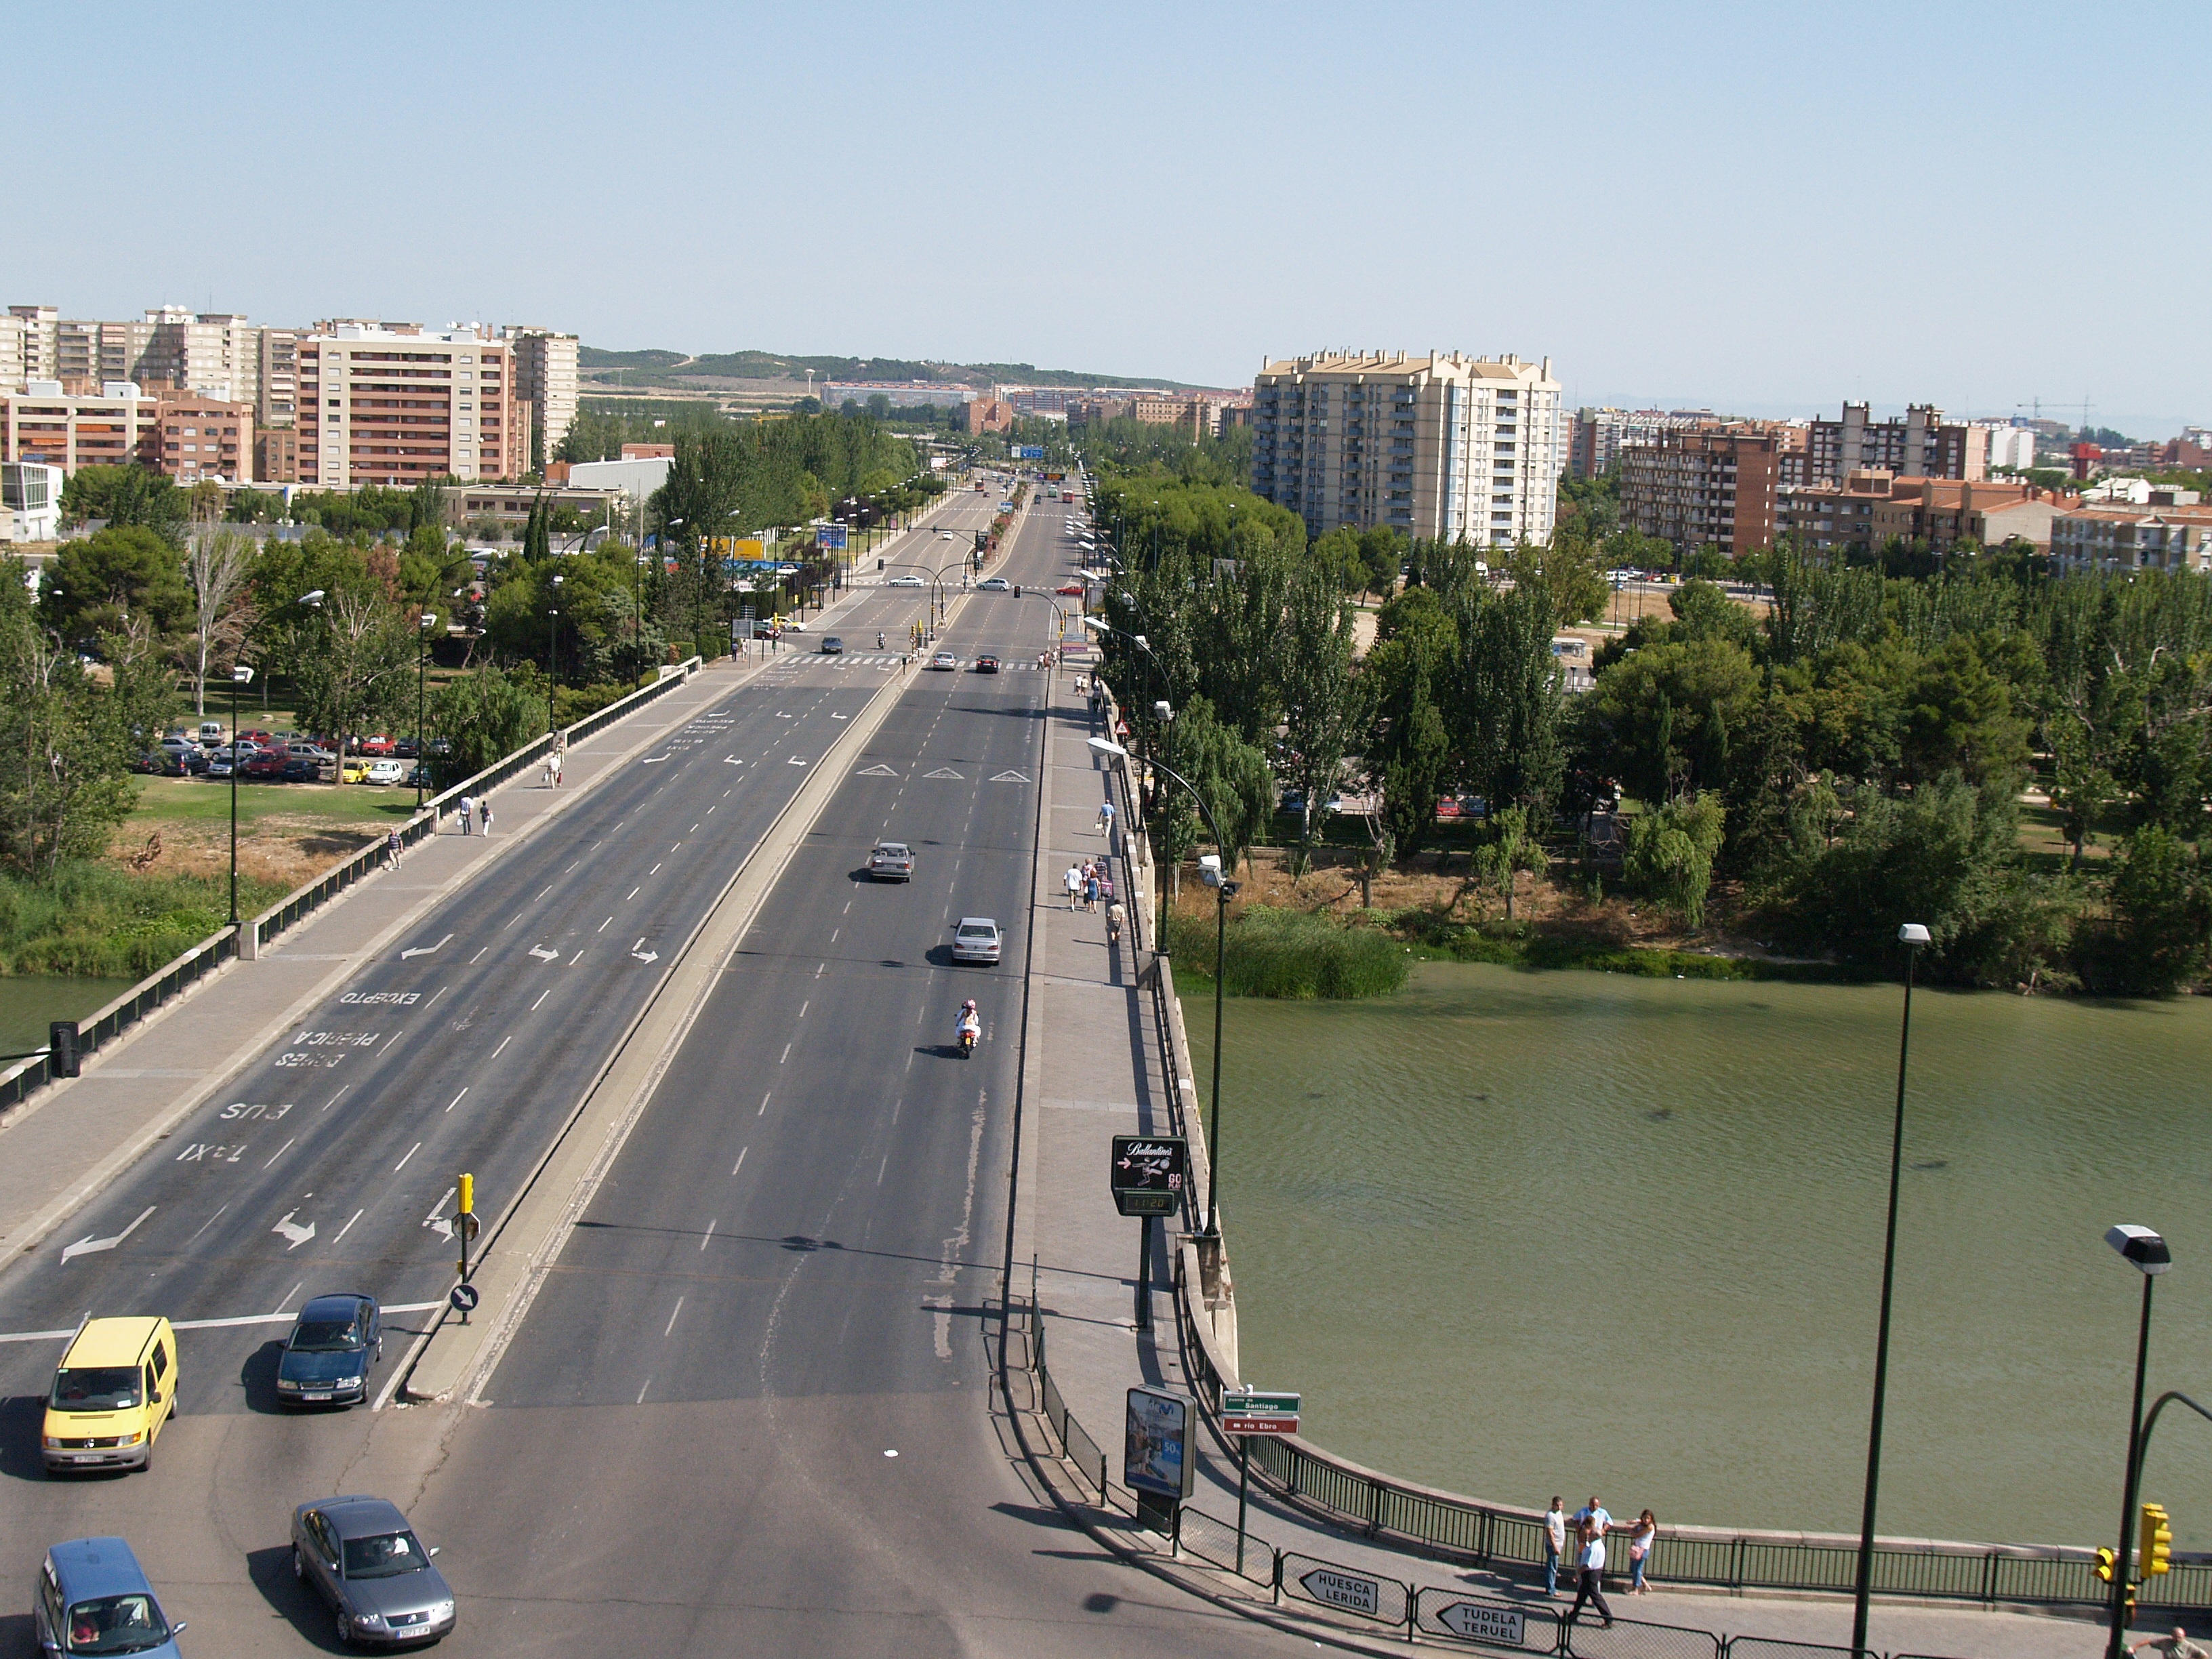
road, bridge, skyline, street, highway, city, overpass, cityscape, downtown, transport, lane, waterway, spain, infrastructure, neighbourhood, saragossa, aerial photography, residential area, controlled access highway, santiago bridge